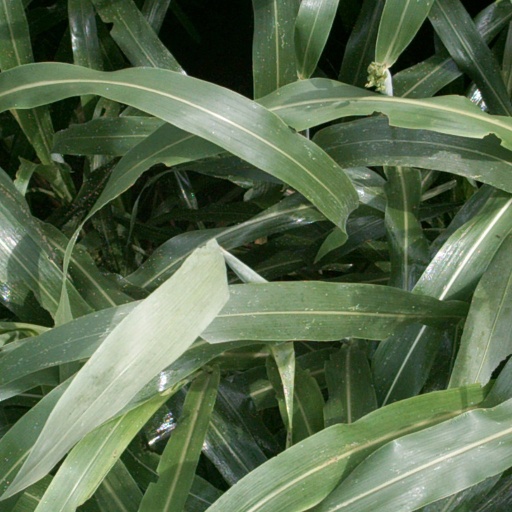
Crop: sorghum